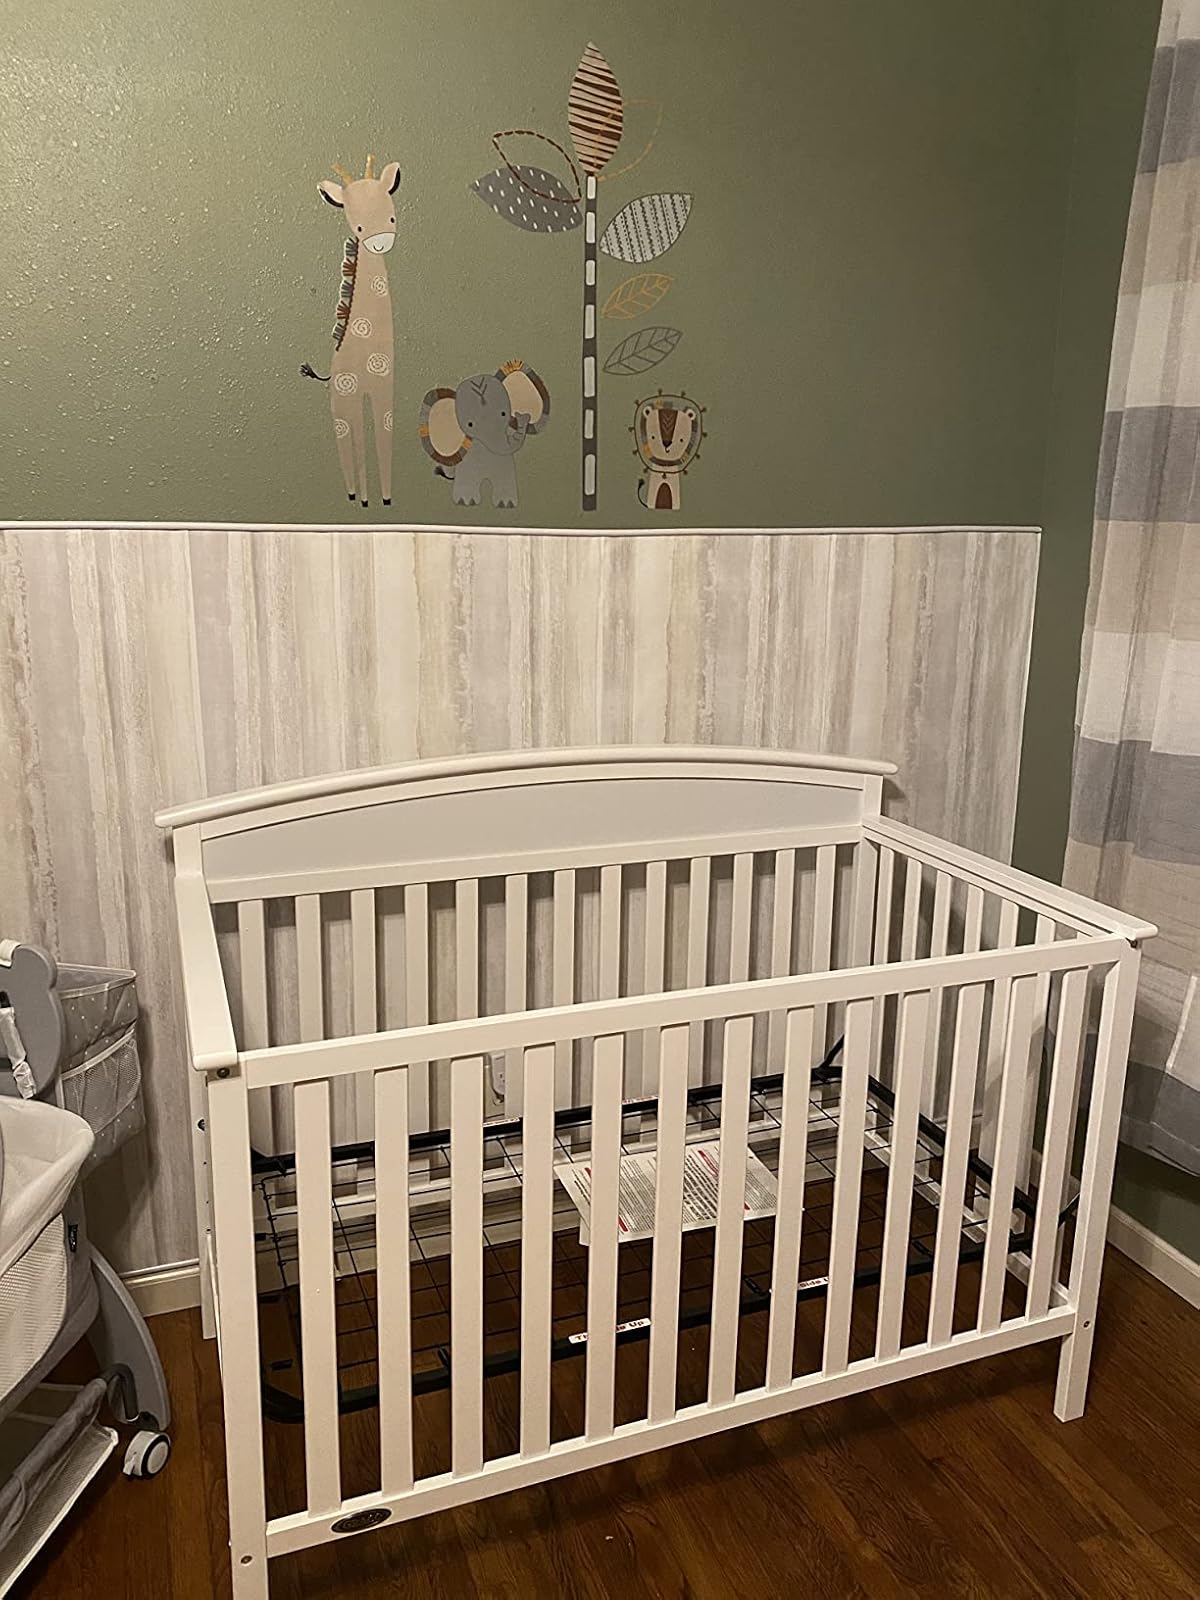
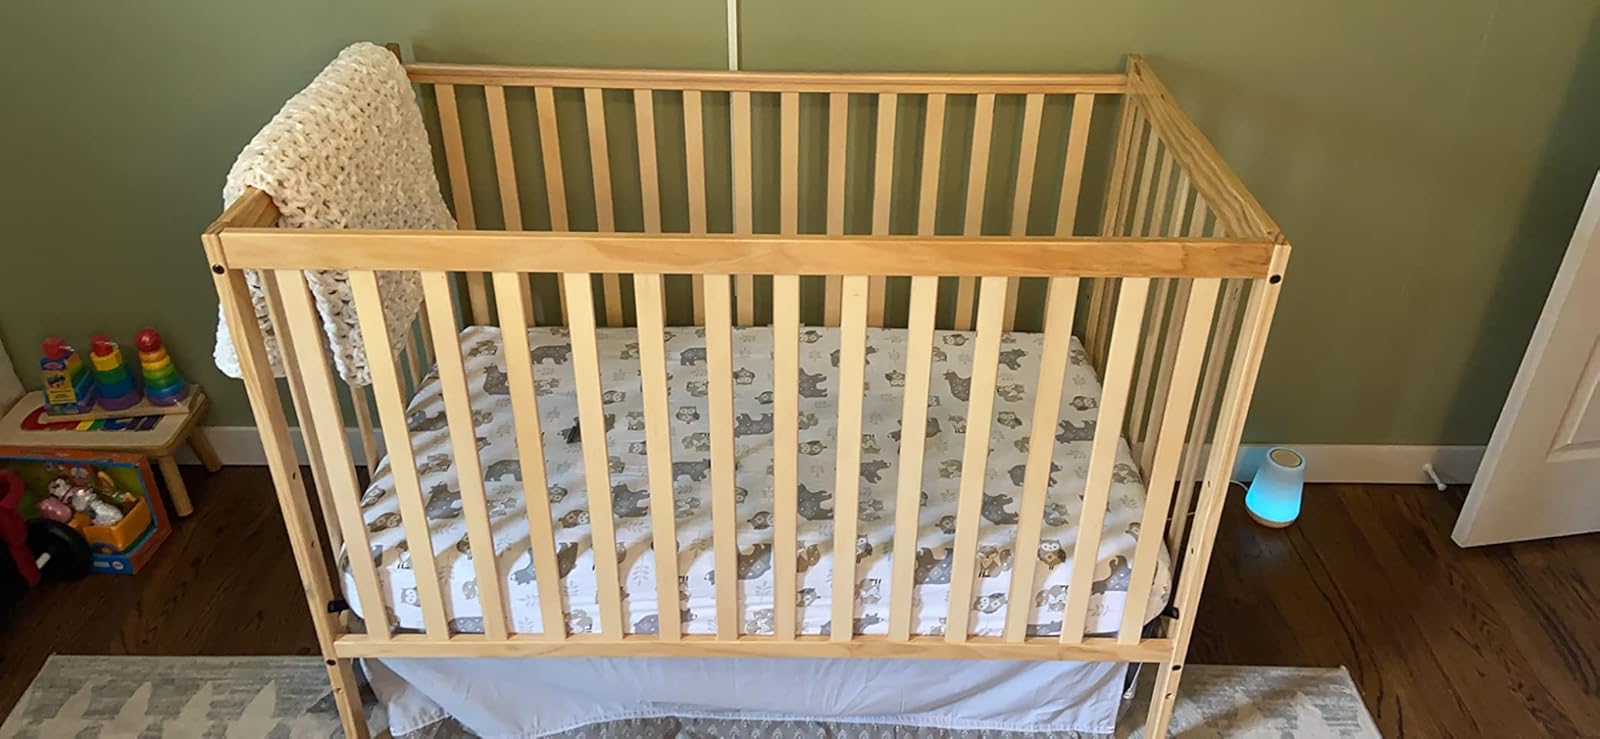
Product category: products_crib
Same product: no